Toshihide Matsui

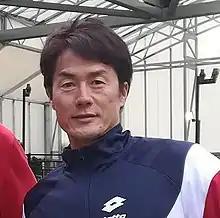
Toshihide 'Toshi' Matsui at TTC, Kashiwa during the Japanese Premium tournament in 2021

is a professional Japanese tennis player. On 12 June 2006, he reached his highest ATP singles ranking of No. 261. He achieved his highest doubles ranking of No. 123 in February 2024. He is currently the oldest active singles player in the ATP world doubles rankings.